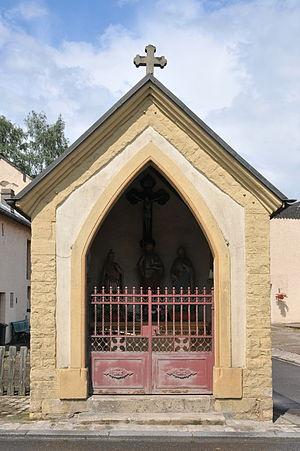
Assel est une section de la commune luxembourgeoise de Bous située dans le canton de Remich.